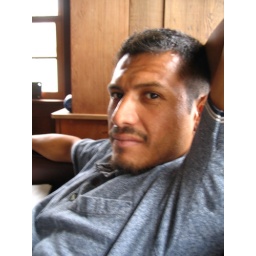
after working in the cypress tree on the couch at my house